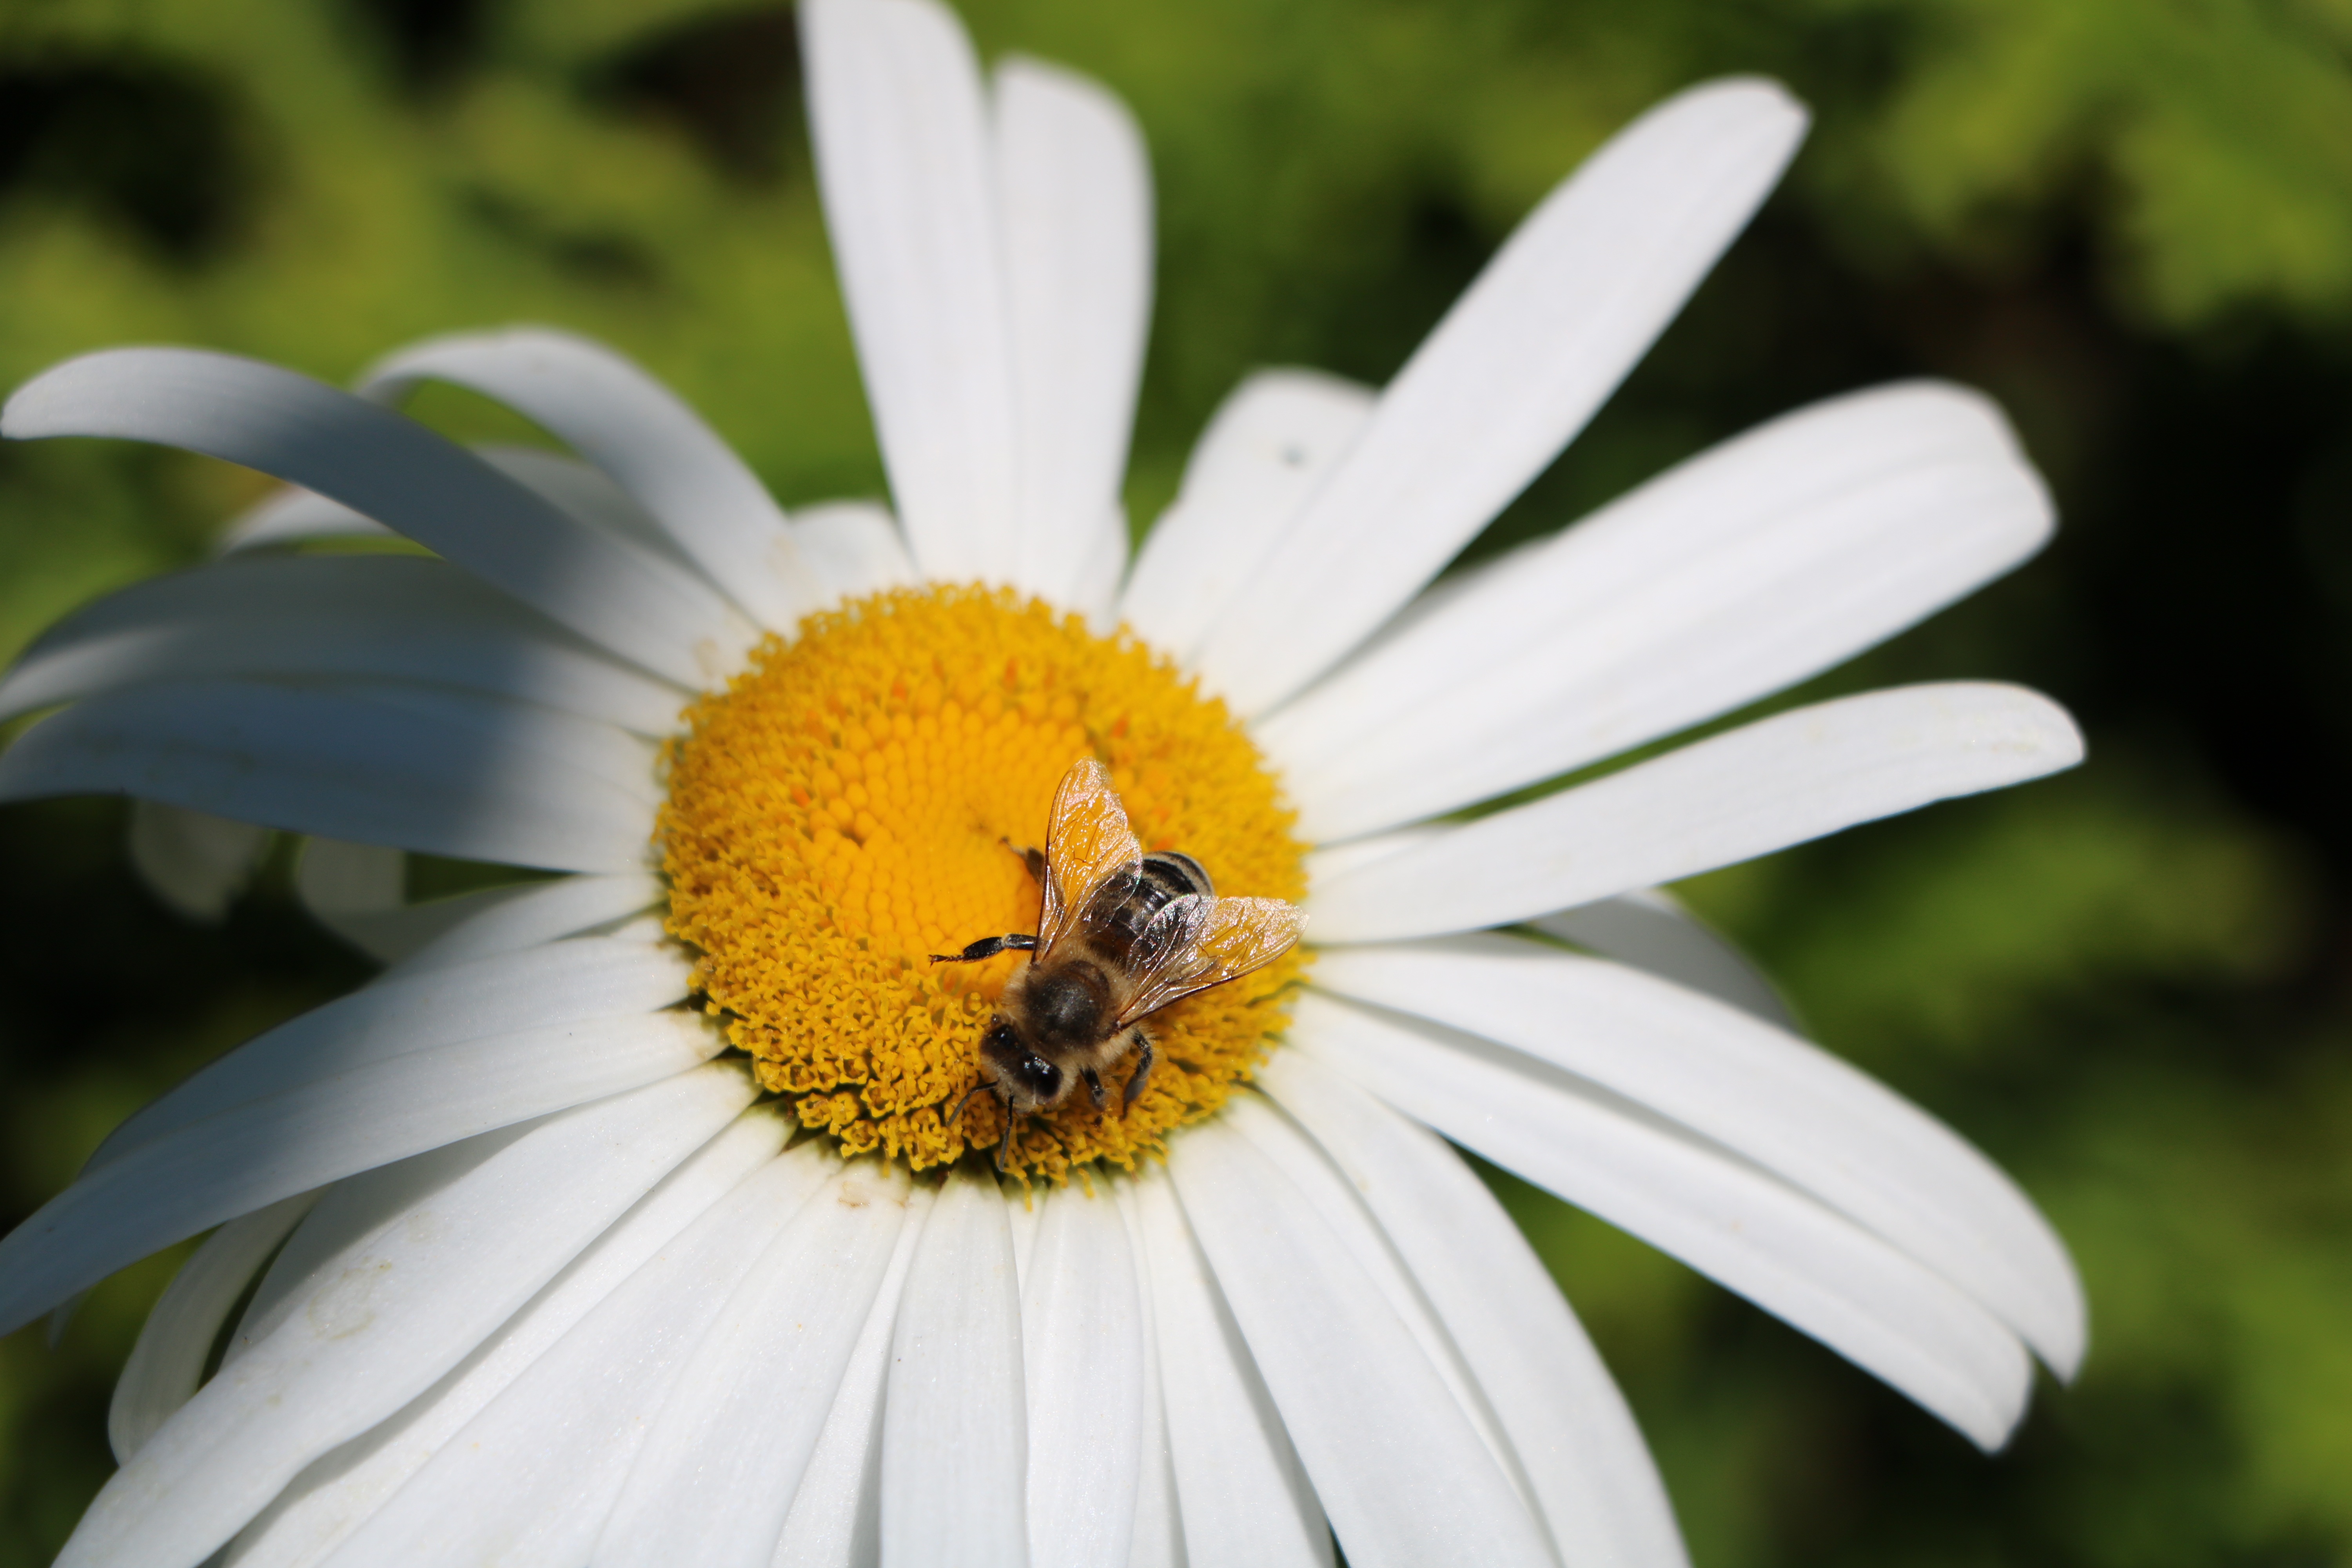
nature, blossom, plant, white, flower, petal, bloom, daisy, pollen, insect, botany, yellow, flora, fauna, invertebrate, wildflower, close up, bee, nectar, marguerite, macro photography, flowering plant, honey bee, daisy family, oxeye daisy, land plant, chamaemelum nobile, membrane winged insect